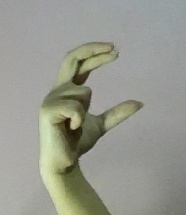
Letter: thal